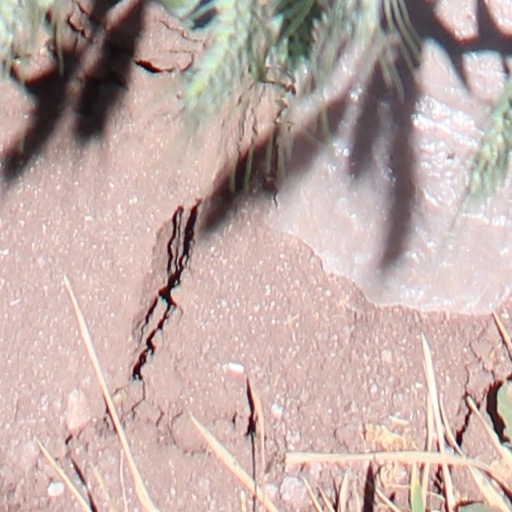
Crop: wheat